Le Crime ne paie pas

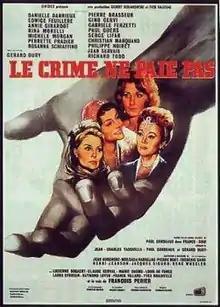

Le Crime ne paie pas (US title: Crime Does Not Pay, UK title: Gentle Art of Murder) is a 1962 French drama portmanteau film directed and partly written by Gérard Oury. It consists of four separate episodes, each with its own cast and writers but sharing common themes of beautiful women, jealousy, revenge and death.